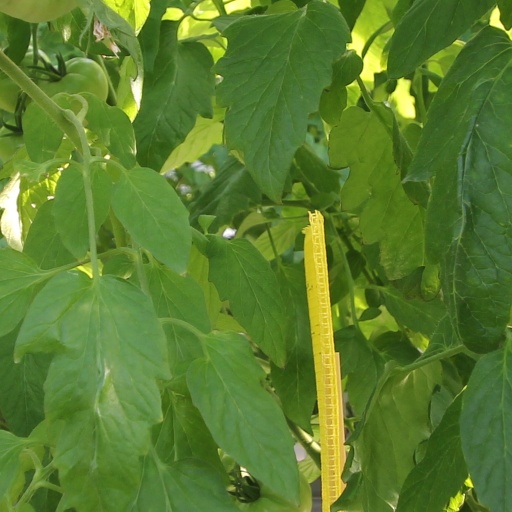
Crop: tomato